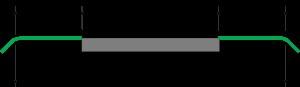
La plate-forme d’une route désigne, au sens géométrique, la surface de la route qui comprend la ou les chaussées, les accotements et éventuellement les terre-pleins. Elle peut aussi désigner la structure qui supporte la chaussée.